A Rough Draft

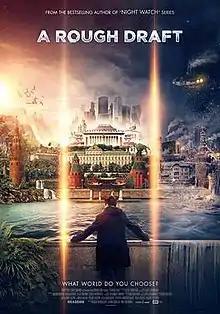
Theatrical release poster

A Rough Draft is a 2018 Russian science fiction film directed by Sergey Mokritskiy, based on the 2005 novel of the same name by Sergei Lukyanenko and starring Nikita Volkov, Yulia Peresild and Yevgeny Tsyganov. It was released in Russia on May 25, 2018.